Copper metallurgy in Africa

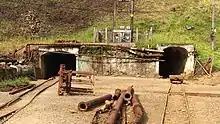
Kilembe Mine in Uganda

The mineralization of copper is restricted to a few areas in western, central and southern Africa, and some have the richest deposits of copper in the world. In the west, copper has only been found in the arid regions of the Sahel and southern Sahara. The main sources of copper are: